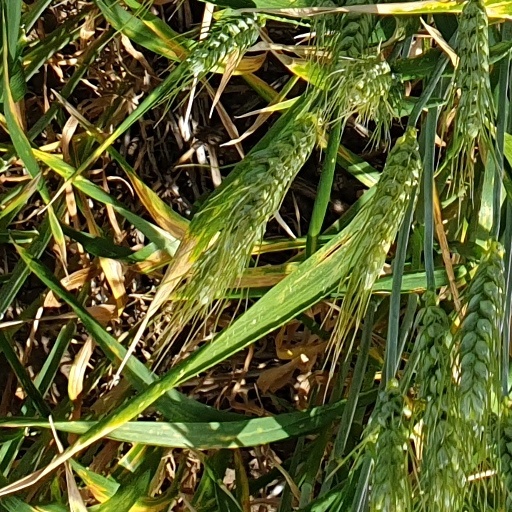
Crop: wheat